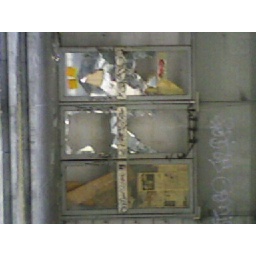
door in the wall